Lovers of Teruel

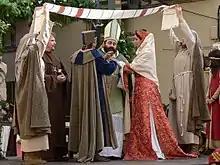
Contemporary festival of the Weddings of Isabel de Segura.

Many scholars have debated the authenticity of the Lovers of Teruel. As James Michener argued in his 1968 book "Iberia":